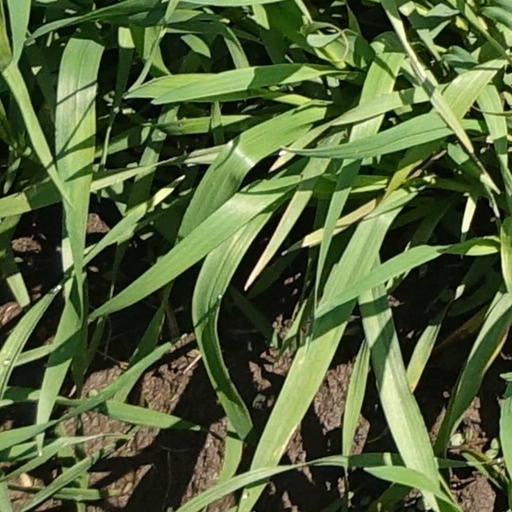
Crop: wheat